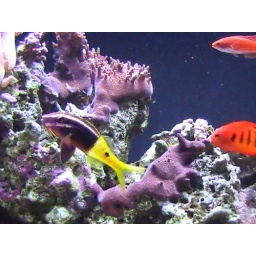
They sure do have some colorful fish in Hawai'i